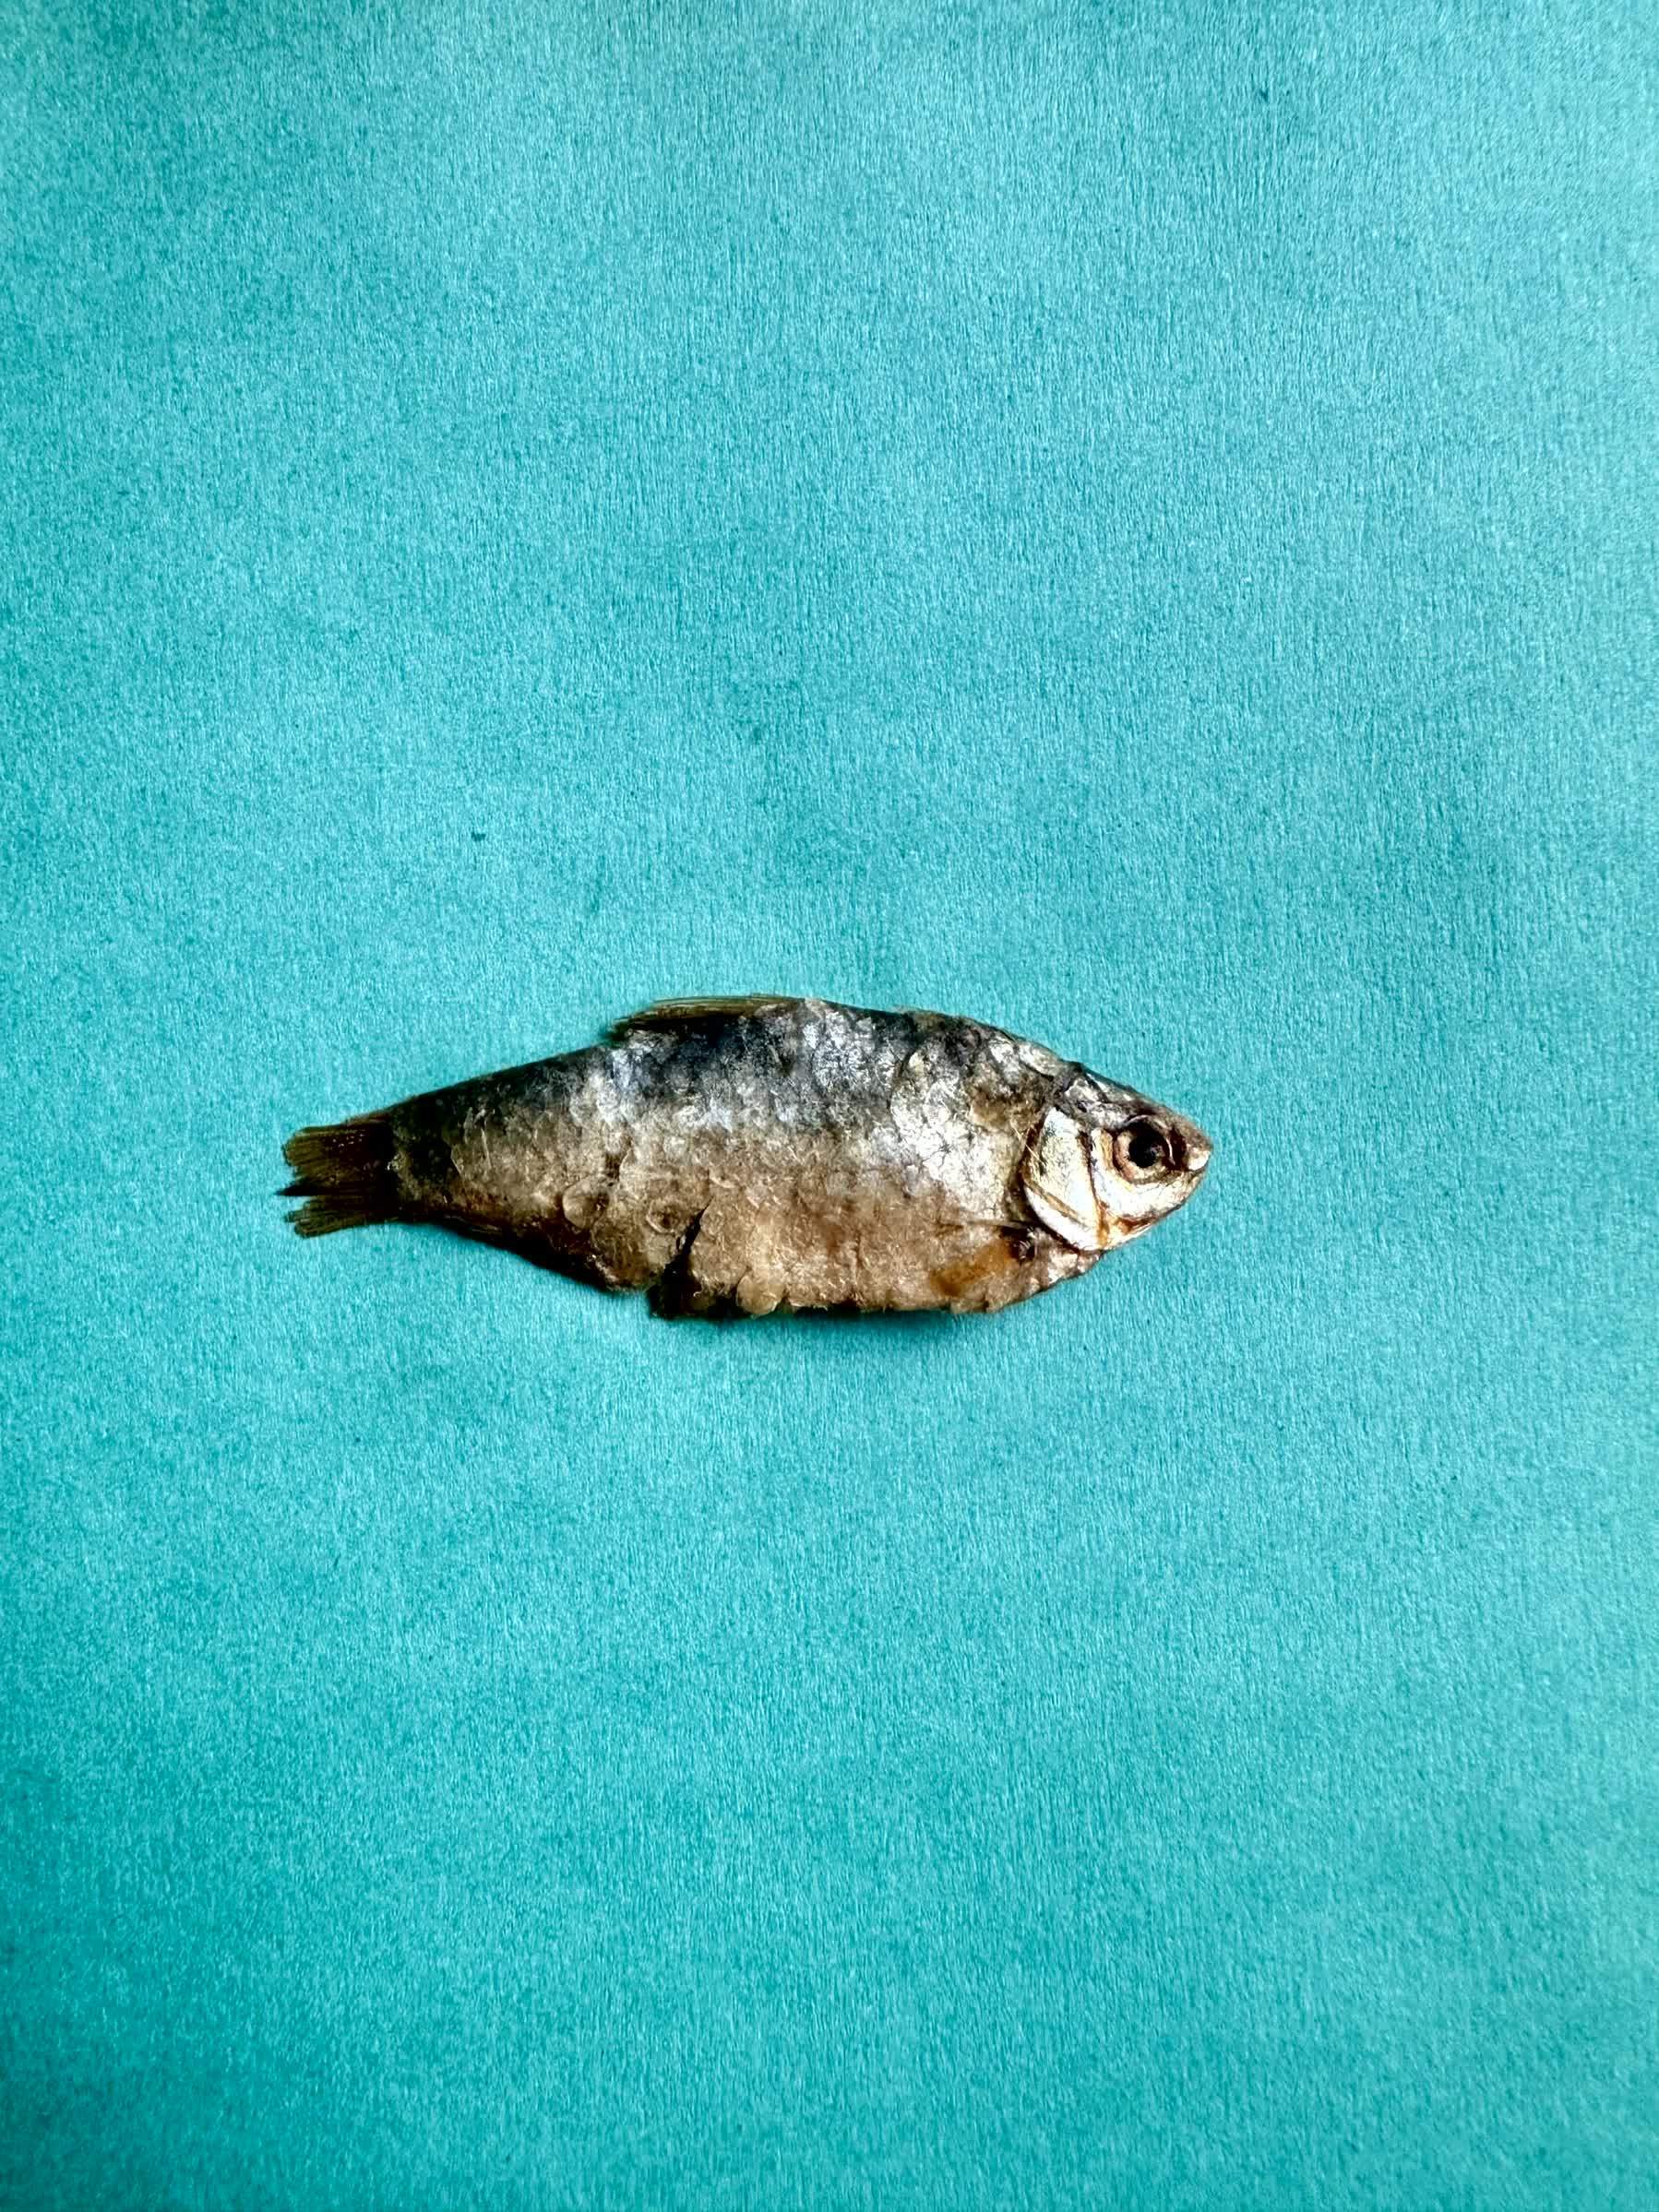
Species: puti chepa